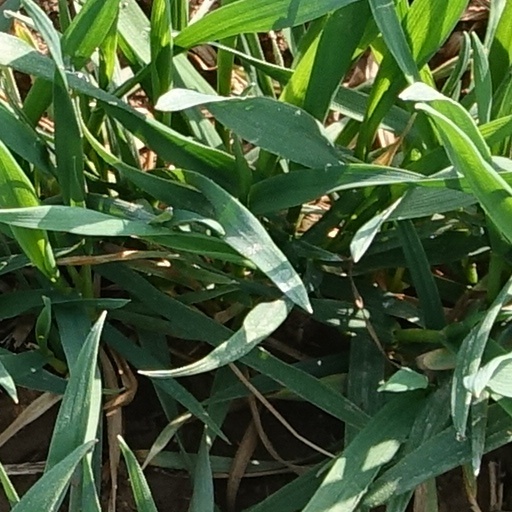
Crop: wheat